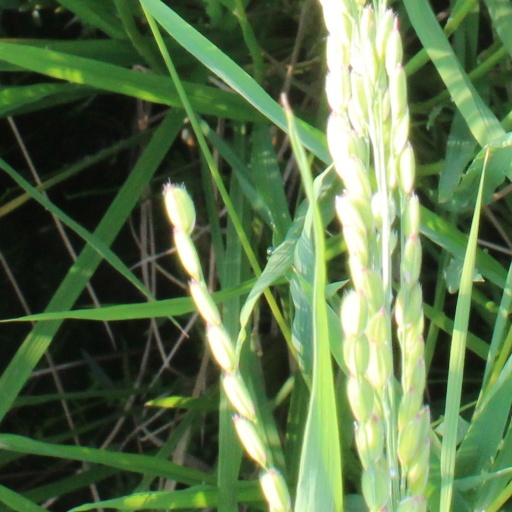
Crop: rice